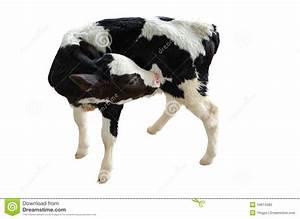
Label: mucca